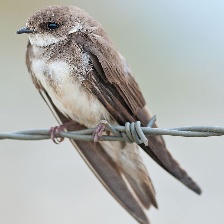
Species: SAND MARTIN
Scientific name: RIPARIA RIPARIA